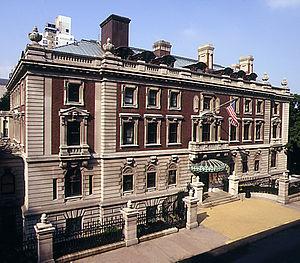
Le Cooper–Hewitt, Smithsonian Design Museum est un musée consacré au design de la ville de New York. Situé dans l’Upper East Side, il s’agit de l’unique musée américain consacré au design historique et contemporain, et l’un des deux musées new-yorkais des dix-neuf que compte l’institution du Smithsonian. Ses très riches collections et expositions d’arts décoratifs couvrent environ 240 années d’histoire de design esthétique et de créativité. C’est le seul musée Smithsonian payant.